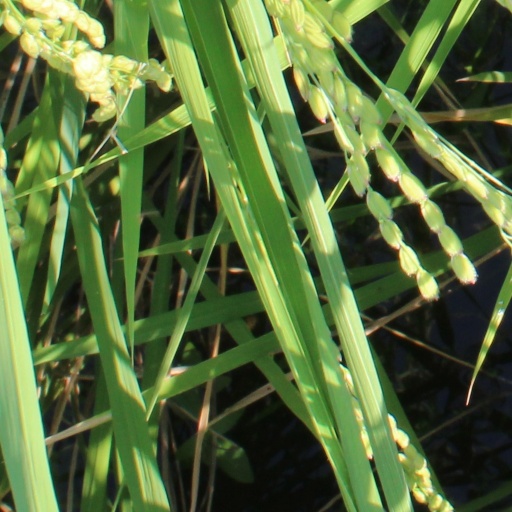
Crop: rice